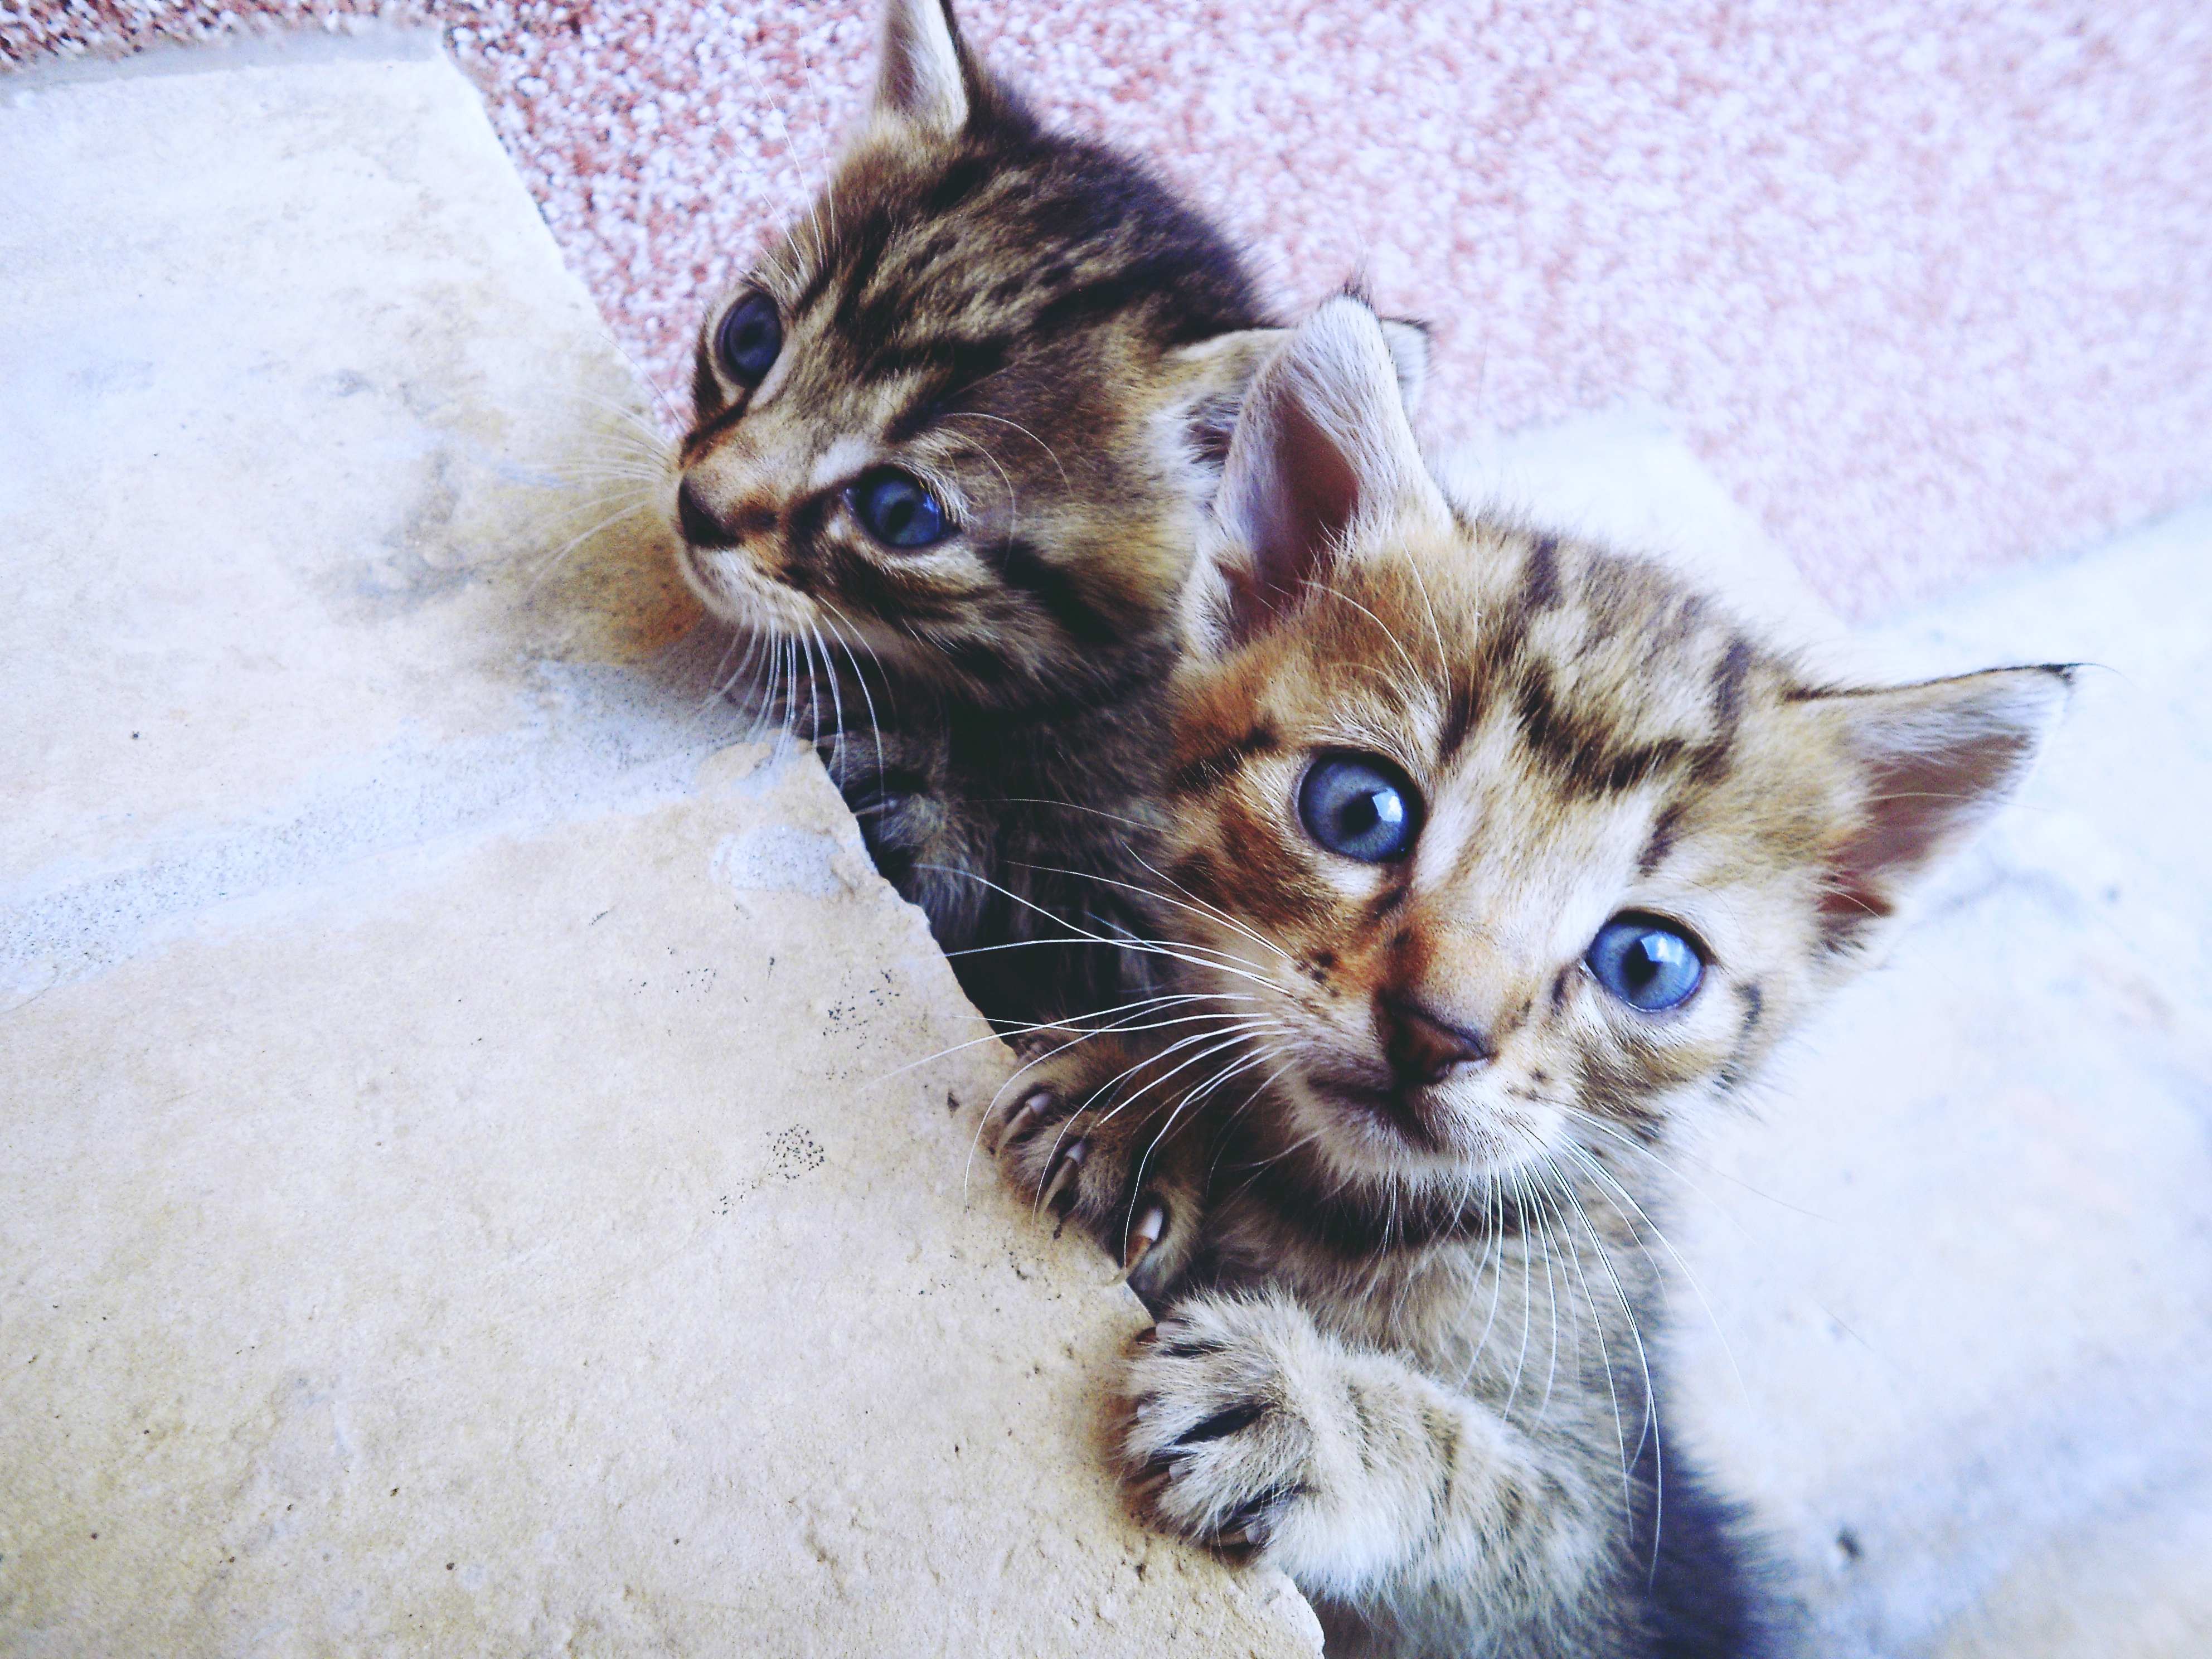
kitten, cat, mammal, fauna, whiskers, vertebrate, bengal, european shorthair, wild cat, small to medium sized cats, cat like mammal, carnivoran, domestic short haired cat, pixie bob, american shorthair